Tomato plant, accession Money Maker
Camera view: vertical (180 deg); turntable rotation: 270 degrees
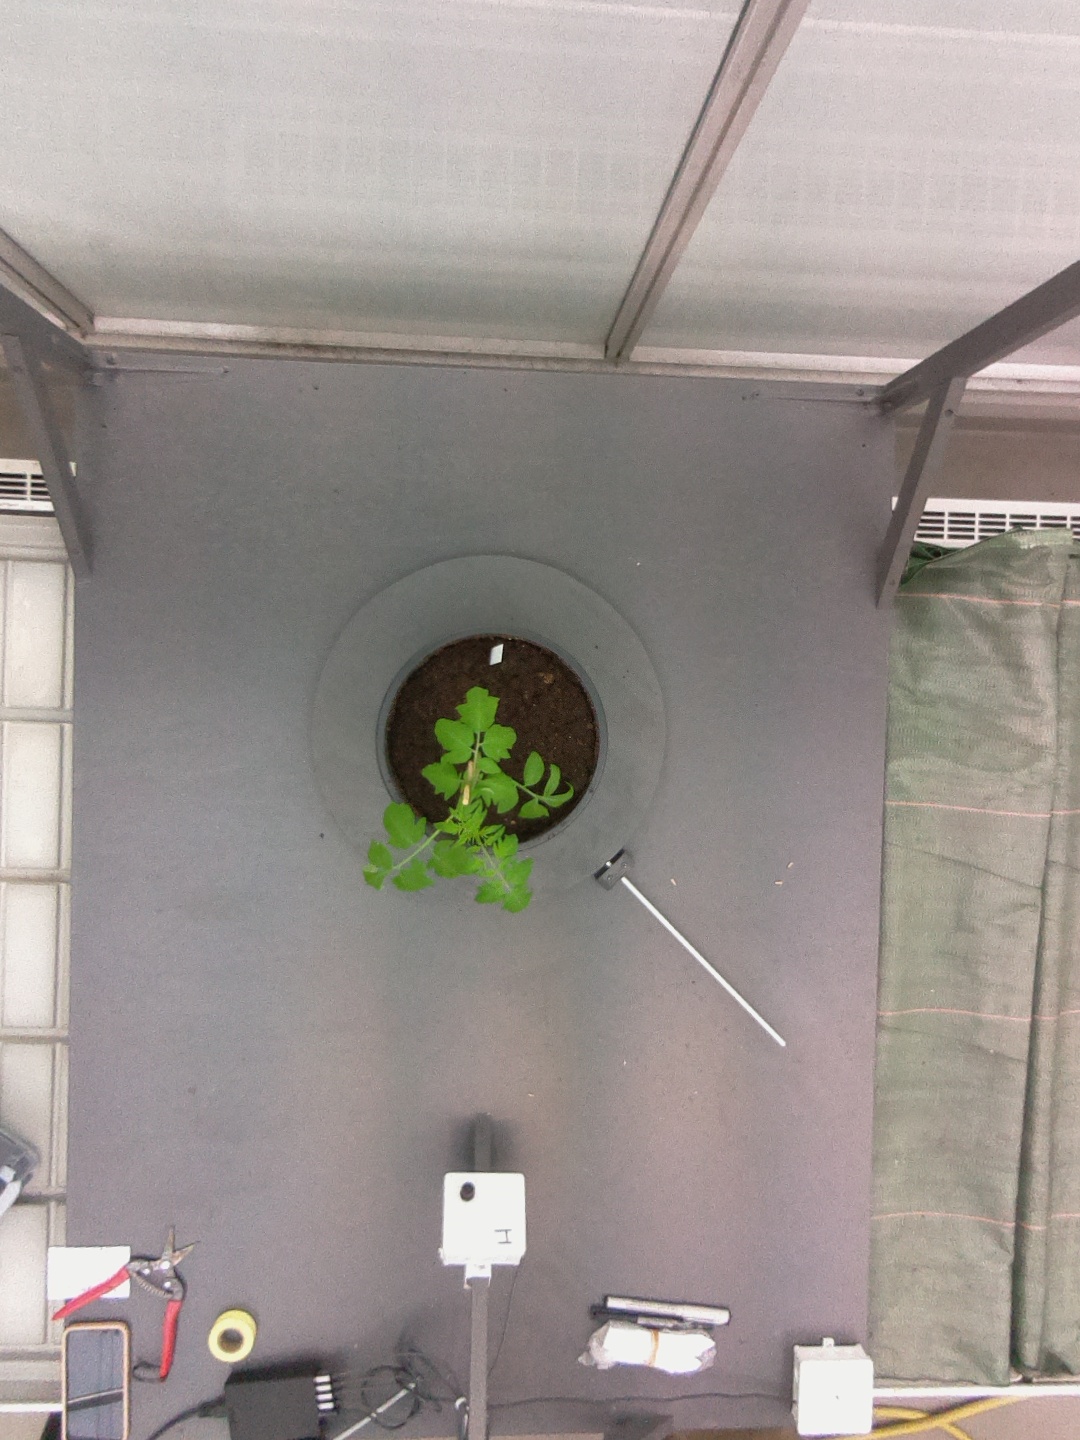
BBCH growth stage 13: 6 of true leaves visible